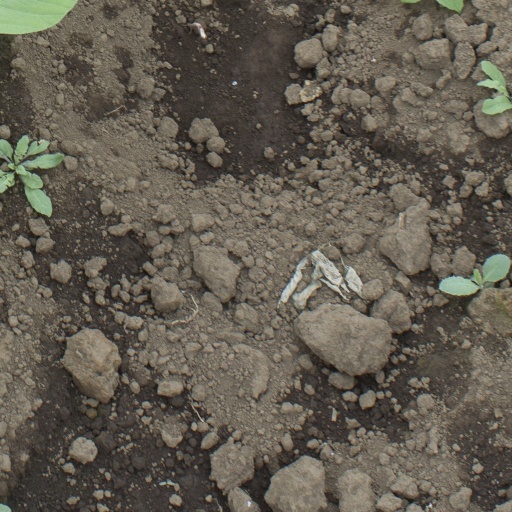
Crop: soybean